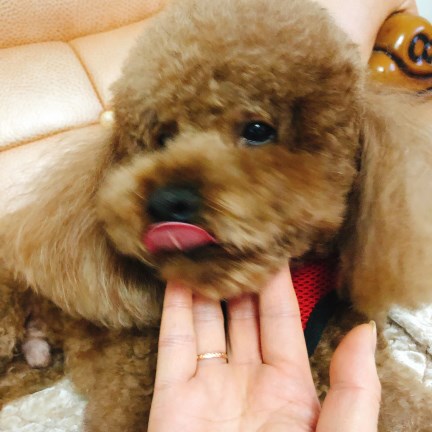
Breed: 7449-n000128-teddy